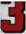
Number: 3